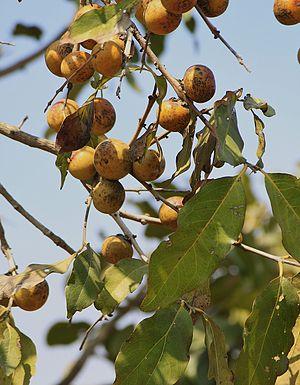
Diospyros melanoxylon est une espèce d'arbre de la famille des Ebenaceae originaire du sous-continent indien. Outre son utilisation dans la filière bois pour son bois d'ébène, ses feuilles servent notamment dans l'industrie du tabac et ses fruits sont comestibles. Il est localement nommé tendu ou kendu.